Vacha (river)

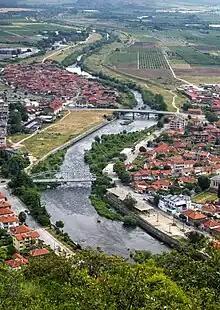
Lower course at Krichim

The river and the reservoirs along its course are rich in fish, including autochthonous species such as Macedonian vimba, stone loach, spined loach, round-scaled barbel, river trout, northern pike and the critically endangered European eel. The asp is considered extinct from the river.